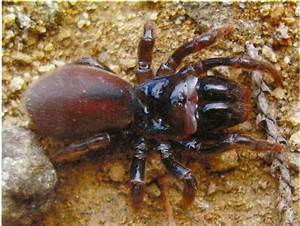
Label: spider